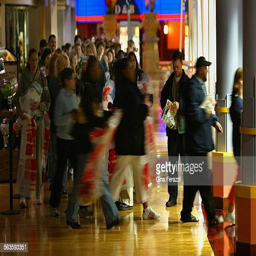
carrying giant empty bags early morning shoppers get first pick at defunct organisation as it opens friday